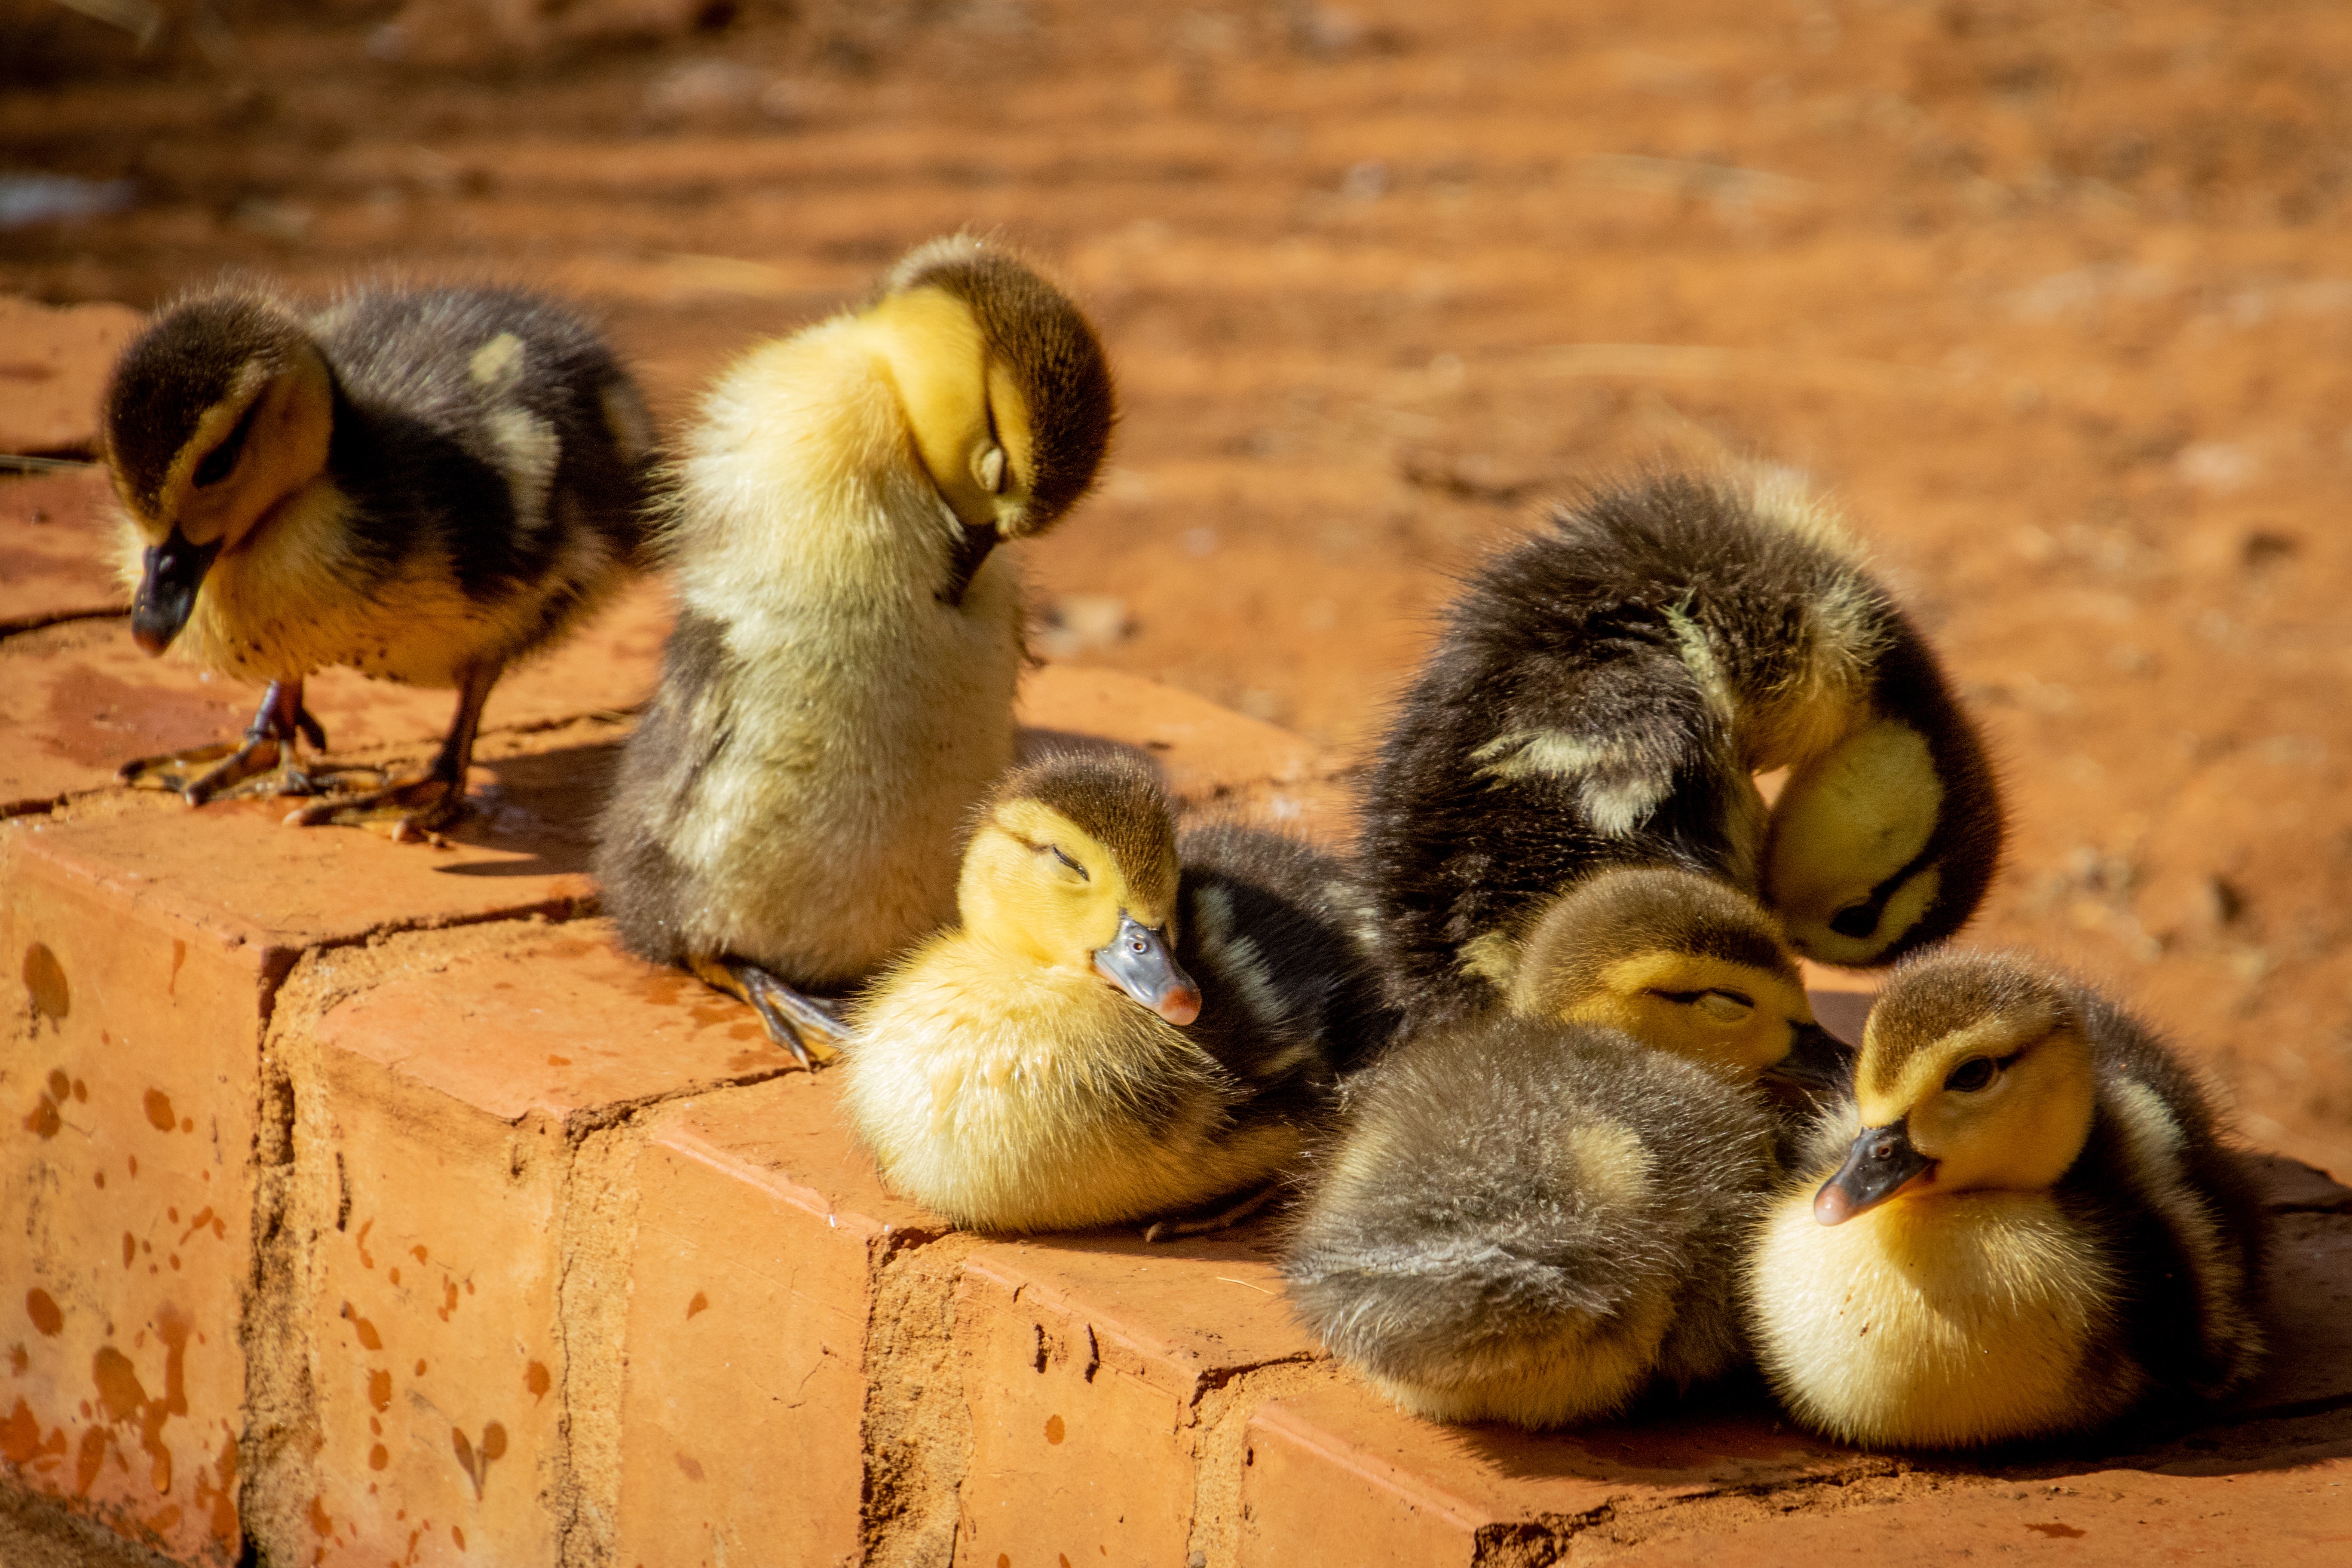
duck, bird, fauna, water bird, ducks geese and swans, beak, waterfowl, livestock, mallard, wildlife